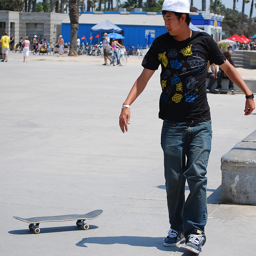
Boy walking next to a skate board on his right.
MAN WALKING BY A SKATEBOARD ON THE STREET
A young Asian man is about to ride his skateboard.
The skateboarder in jeans and t-shirt stands on the pavement next to the skateboard.
A young boy with his skate board at the park.